Ursel family

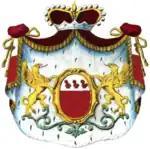
Coat of arms of the House of Ursel, containing 3 red Merlettes

The House of Ursel is an old Belgian noble family of German origin . The Head of the House is styled as Duke of Ursel, while other members are styled as Count/Countess of Ursel.